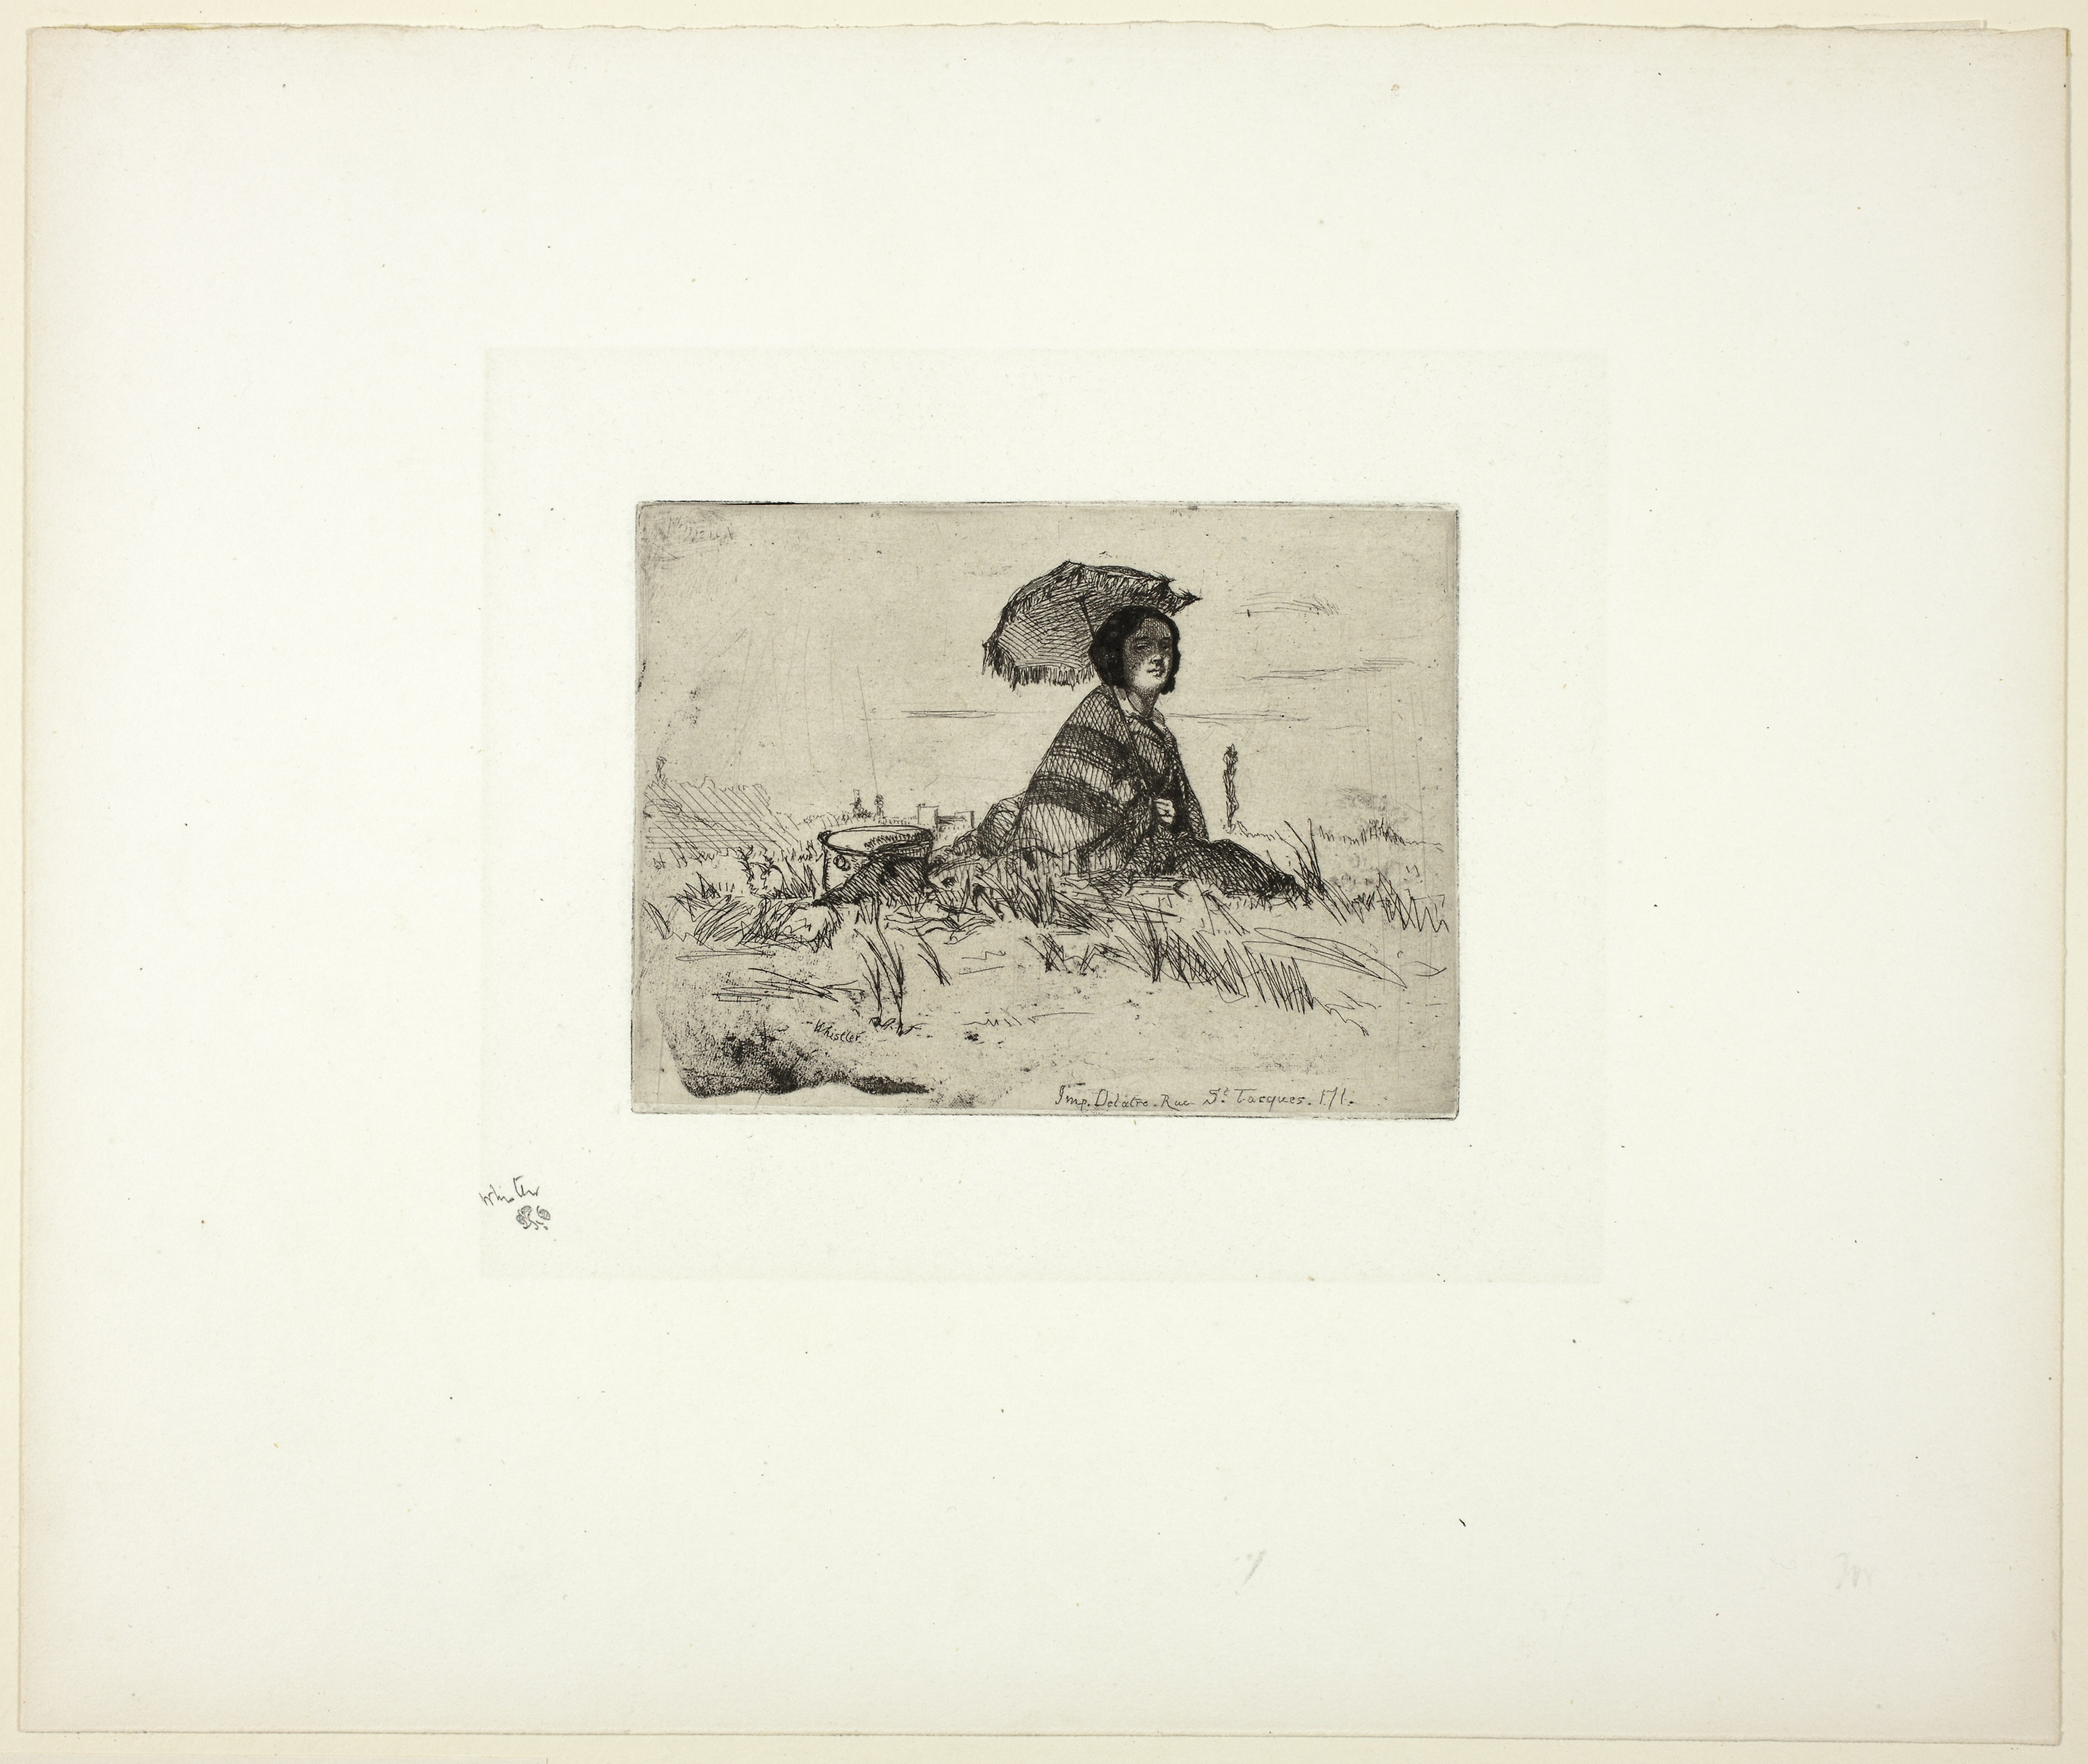
photograph, art, picture frame, modern art, drawing, artwork, painting, art gallery, visual arts, portrait